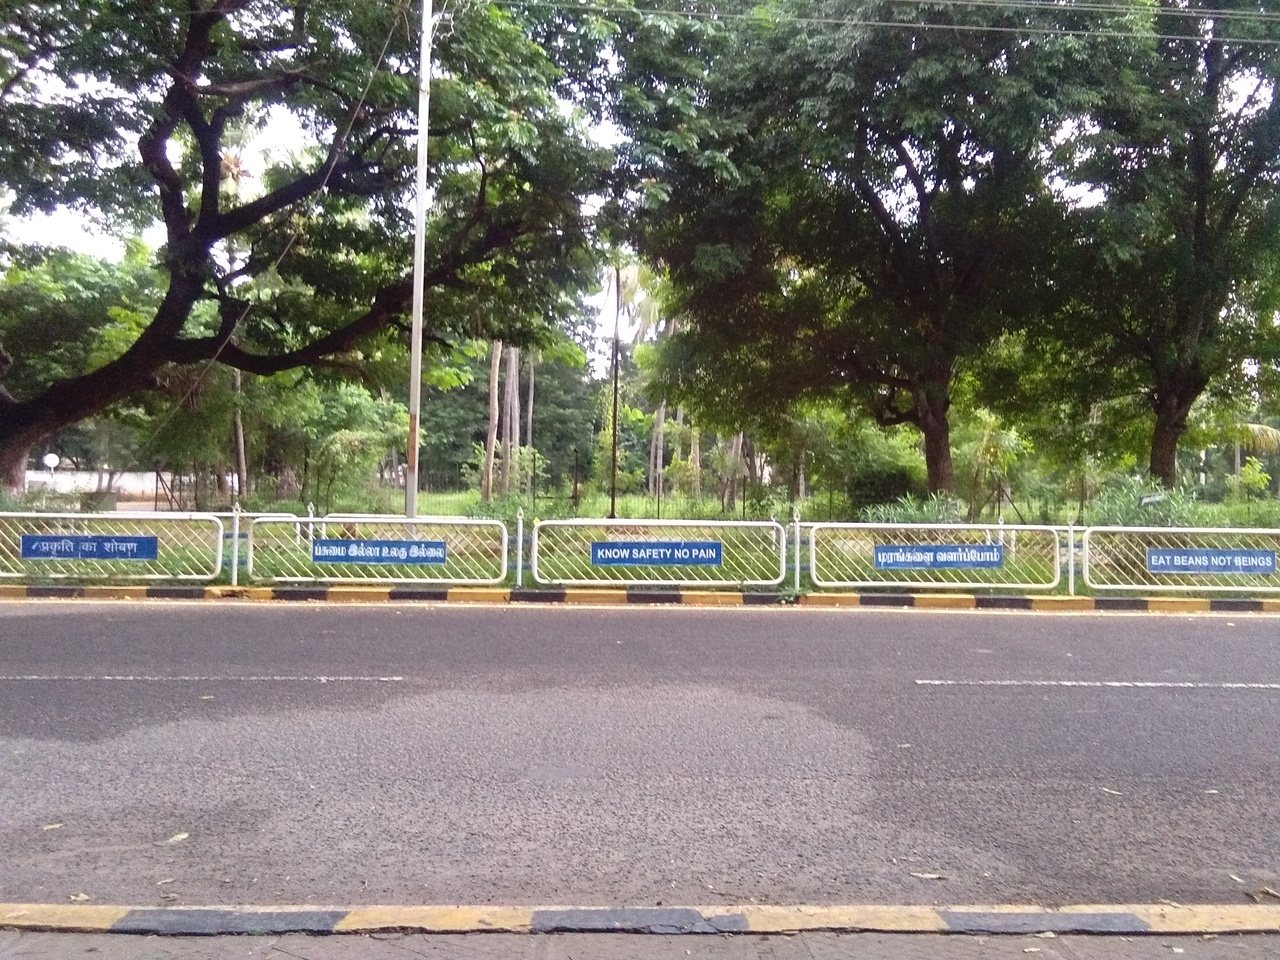
BHEL Double carriage road